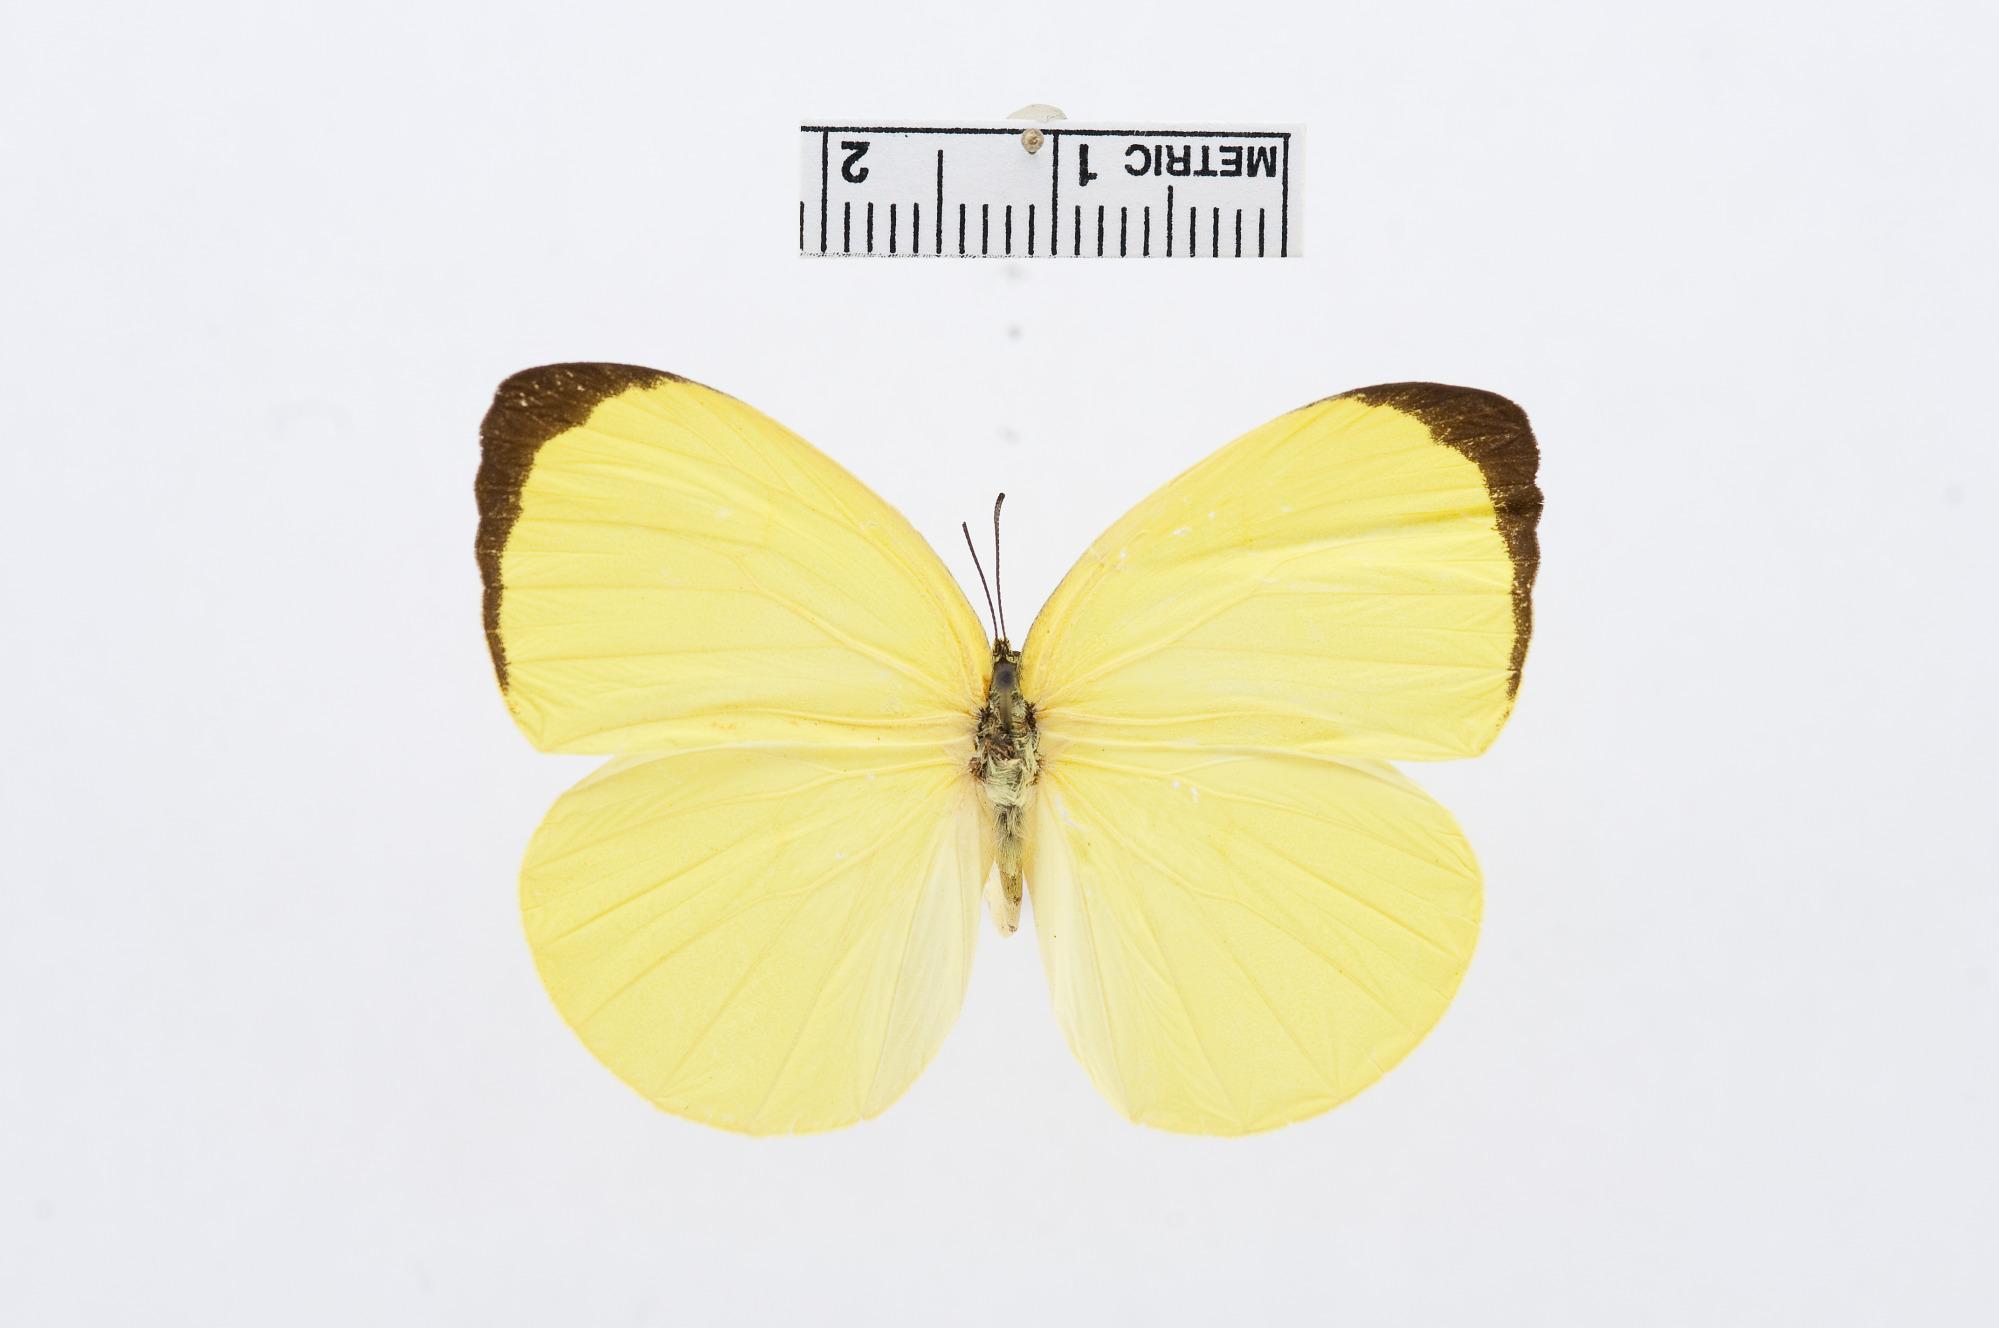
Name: Gandaca harina
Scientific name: Gandaca harina
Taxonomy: Animalia, Arthropoda, Hexapoda, Insecta, Lepidoptera, Pieridae, Coliadinae